SDS 930

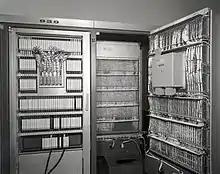
SDS 930 at Swissair, 1966

The SDS 930 was a commercial 24-bit computer using bipolar junction transistors sold by Scientific Data Systems.